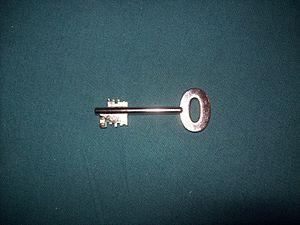
Va je ne sais où, rapporte je ne sais quoi est un conte traditionnel russe. Il a été recensé en plusieurs versions par Alexandre Afanassiev dans ses Contes populaires russes. On en a recensé 76 variantes russes, 8 variantes ukrainiennes, 7 biélorusses. Il est associé à la rubrique AT 465 de la classification Aarne-Thompson. On y rencontre notamment l'énigmatique personnage du serviteur invisible Chmat-Razoum.